MechQuest

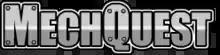
Logo of "MechQuest"

MechQuest is an online Flash based single-player sci-fi role-playing video game developed by Artix Entertainment. "MechQuest" centers on mecha combat and was updated on a weekly basis. Players can play for free or pay a one time fee which grants access to more game content like: a Starship, missions/events, and special Mechas.